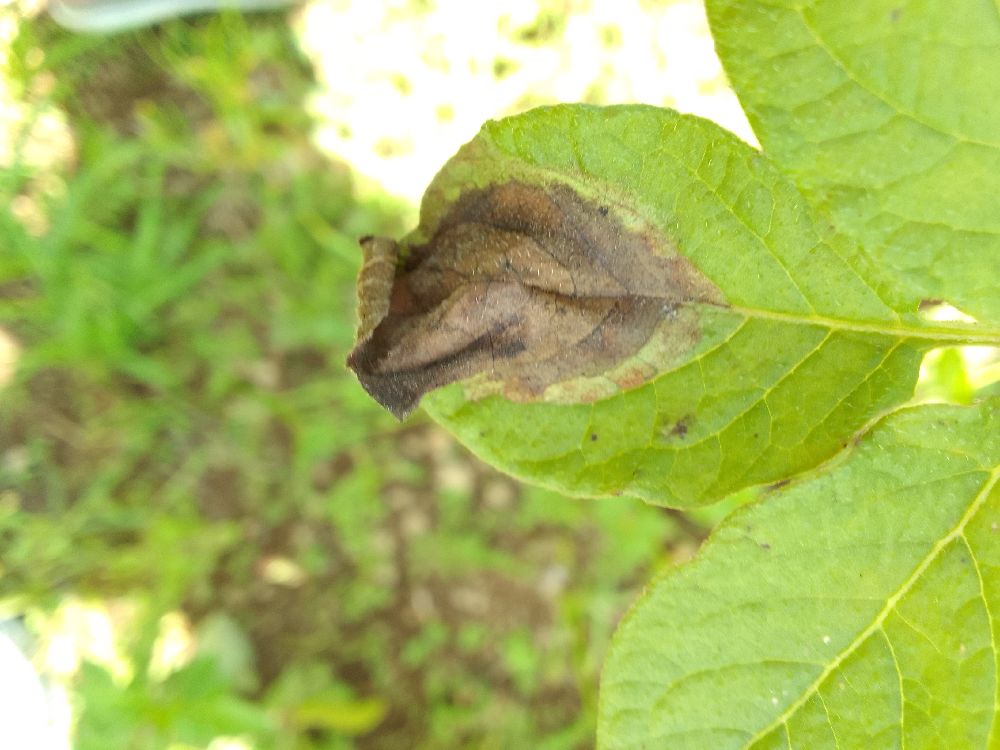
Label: Late blight